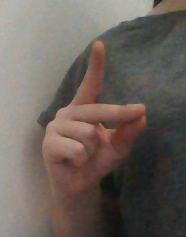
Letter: ta